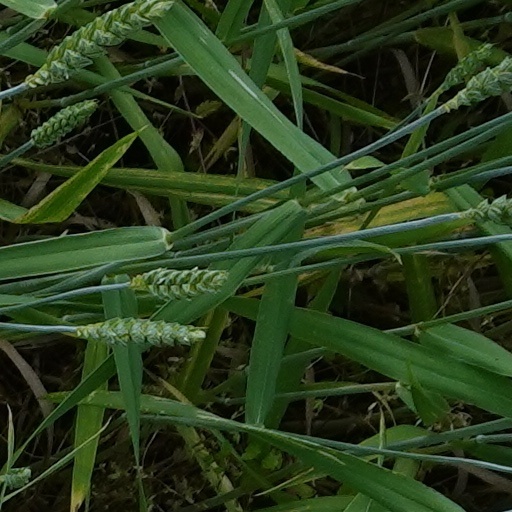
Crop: wheat